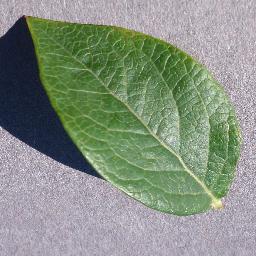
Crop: blueberry
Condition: healthy